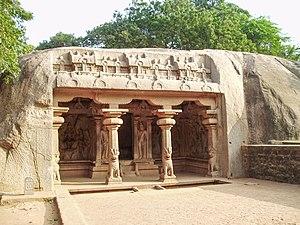
Grotte Vahara Mandapa. Mahabalipuram. Dynastie des Pallava, 7e siècle
Mahabalipuram ou Mamallapuram. On trouve aussi les noms de Mavalipuram et Mahamalaipuram.